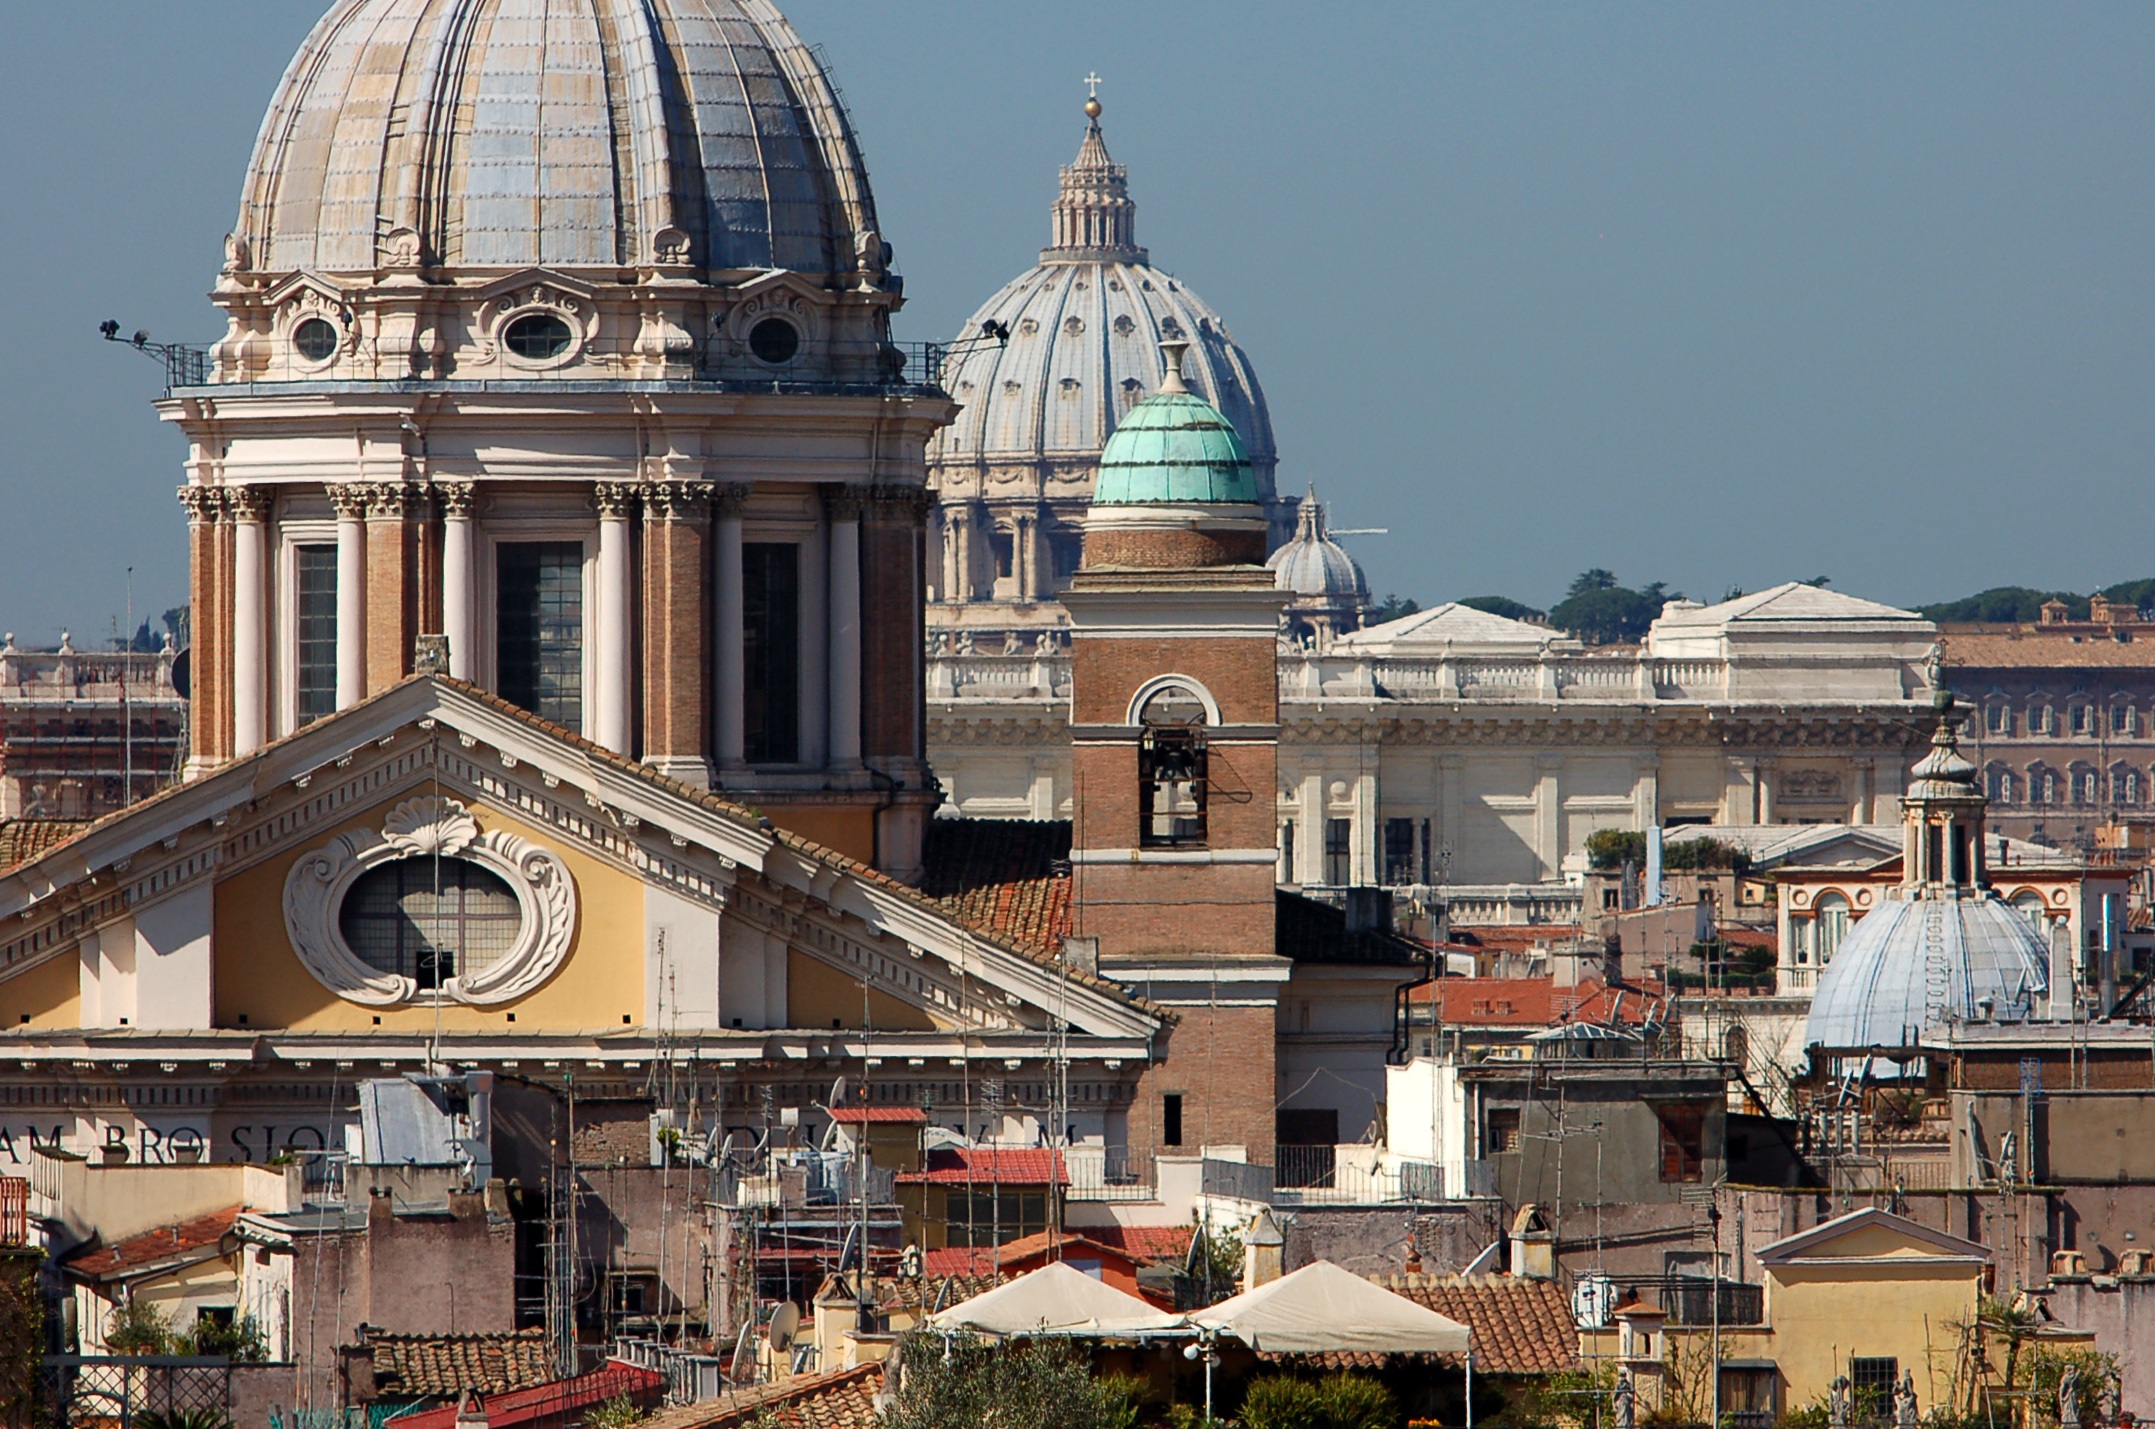
architecture, town, building, city, cityscape, travel, europe, landmark, italy, facade, church, cathedral, tourism, place of worship, rome, basilica, dome, ancient history, human settlement